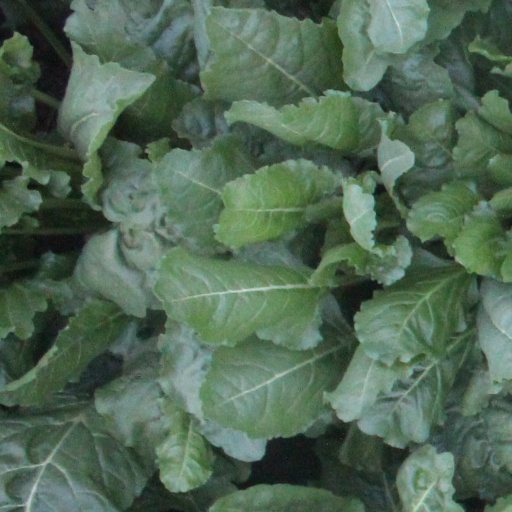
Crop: sugar beet